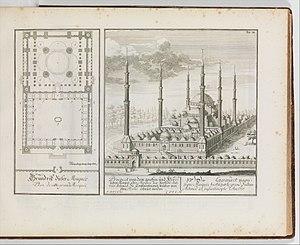
Le « style mauresque » est un style architectural et ornemental élaboré en Europe à partir du XVIIIᵉ siècle, mais surtout au XIXᵉ siècle, par imitation de celui des anciens Maures d'Espagne, créateurs de l'art hispano-mauresque, ou à partir de connaissances éparses des différentes architectures islamiques et des arts de l'Islam. Il s'est développé principalement dans l'architecture, en continuité de l'architecture mauresque, mais aussi en peinture ou en sculpture.